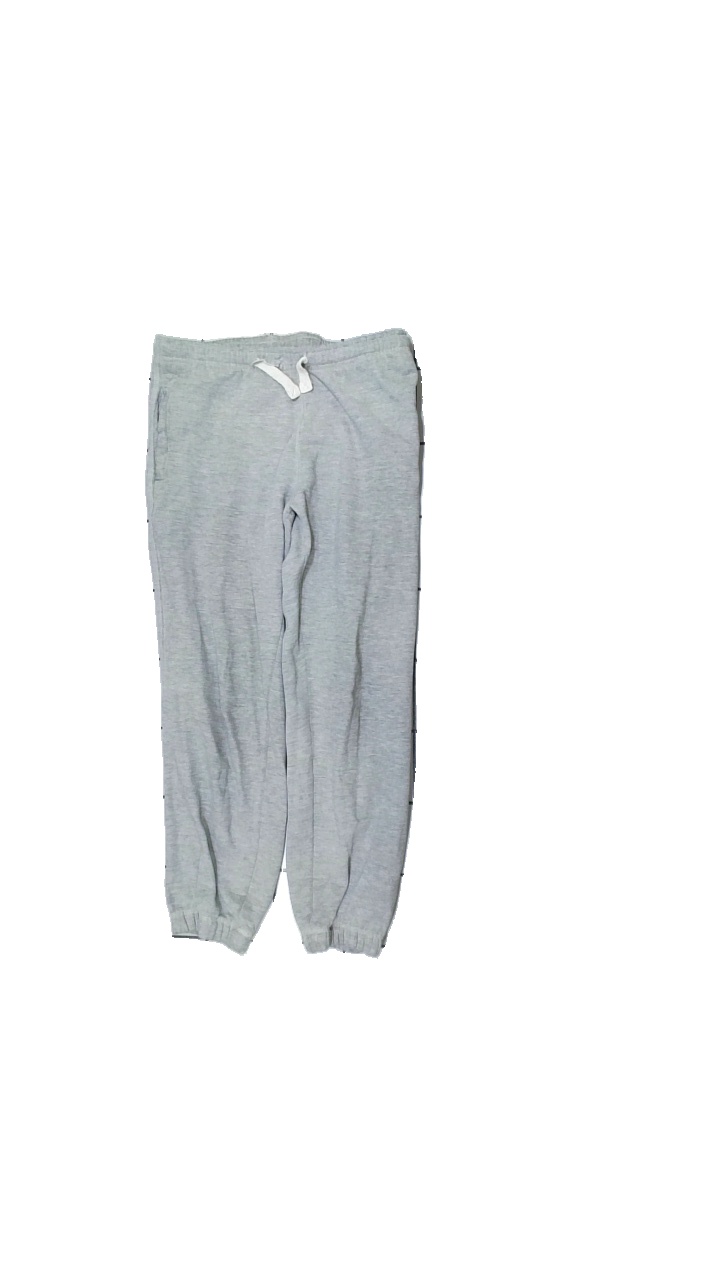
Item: Trousers (Children)
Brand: Lindex
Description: gråa  mjukisbyxor
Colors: Grey
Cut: None
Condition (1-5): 1
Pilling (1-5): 3
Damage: hål mellan benen
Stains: Major
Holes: Minor
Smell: Minor
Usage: Export
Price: <50